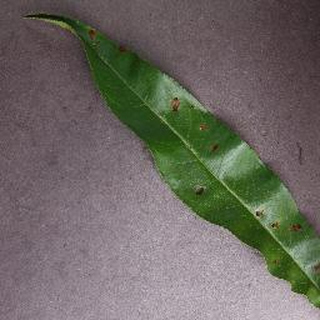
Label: peach_bacterial_spot